Anagrammatic poetry

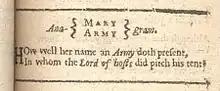
The poem "Anagram" from the 1633 edition of George Herbert's "The Temple", connecting the words "Mary" and "army"

Anagrammatic poetry is poetry with the constrained form that either each line or each verse is an anagram of all other lines or verses in the poem.